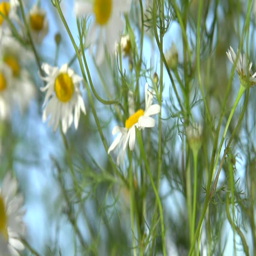
daisy flowers against a blue sky .